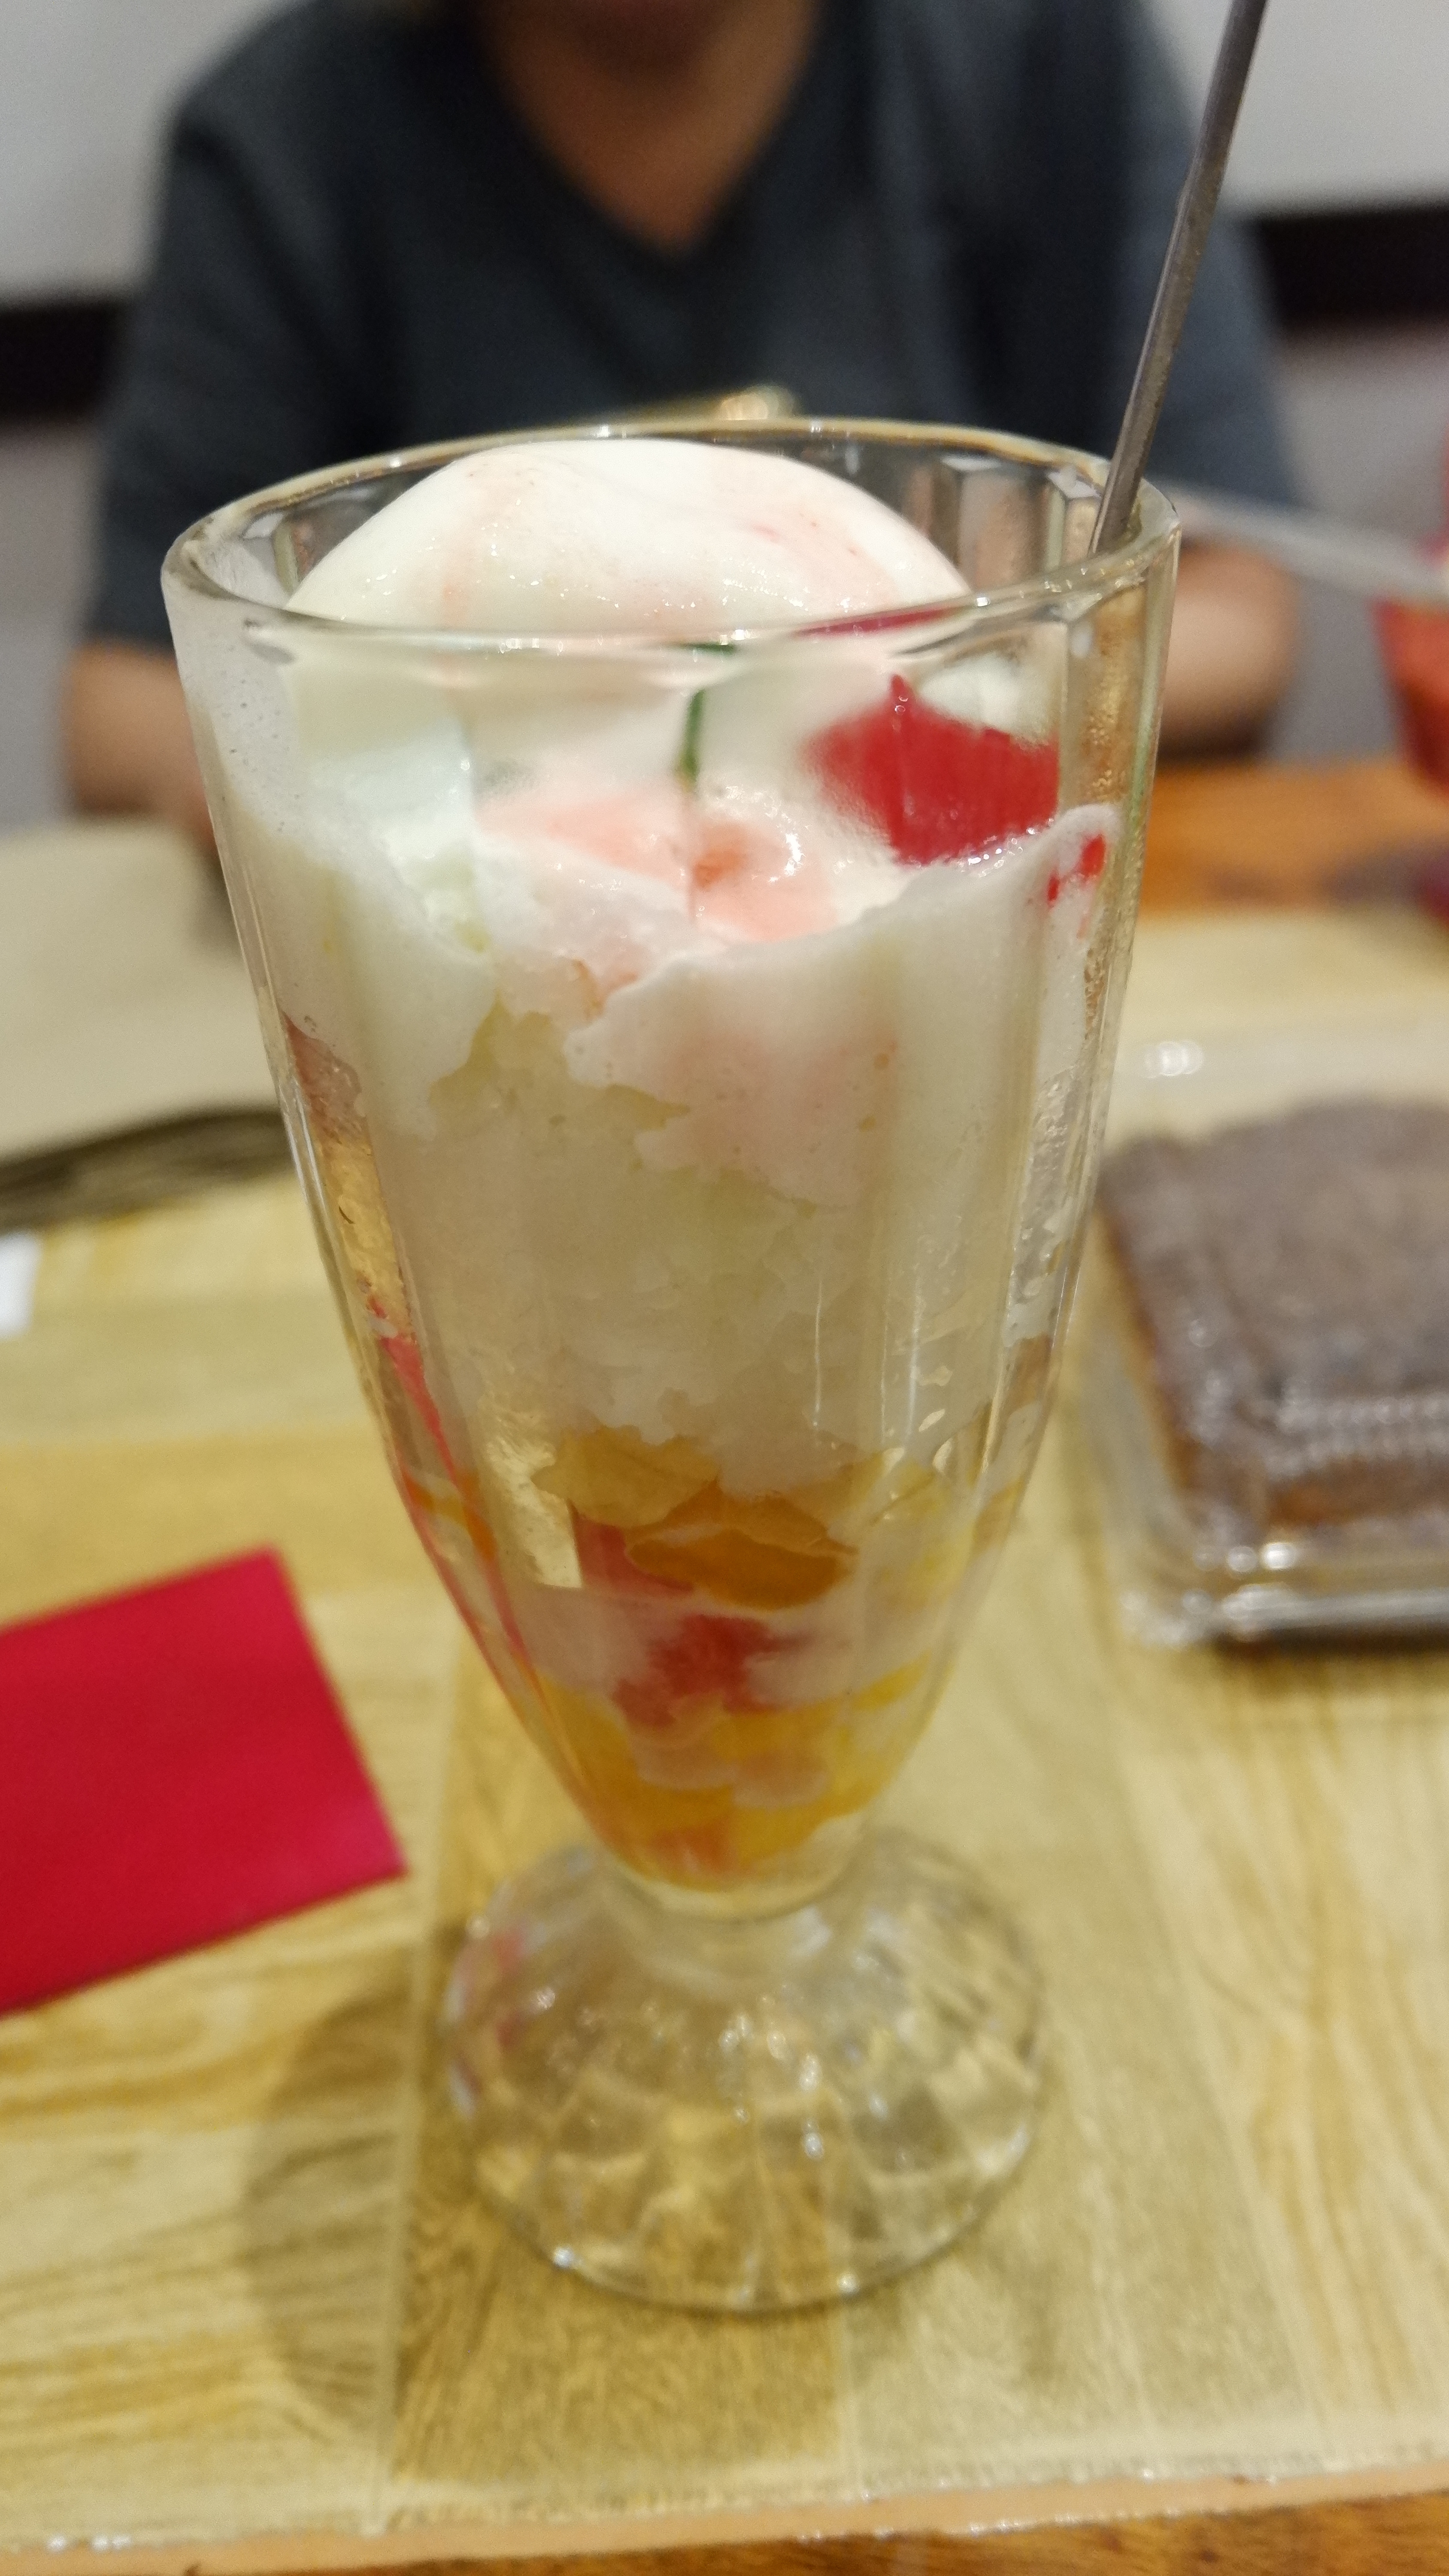
food, fresh, drink, cuisine, ingredient, non alcoholic beverage, dish, dessert, falooda, syllabub, recipe, ice cream, fruit salad, dairy, parfait, cholado, cocktail garnish, sundae, Fruit cup, British cuisine